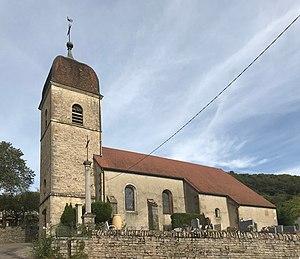
Image du village de Montagna-le-Reconduit, département du Jura, France, en octobre 2017.
Montagna-le-Reconduit est une commune française située dans le département du Jura en région Bourgogne-Franche-Comté. les habitants se nomment les Montagnons et Montagnones.